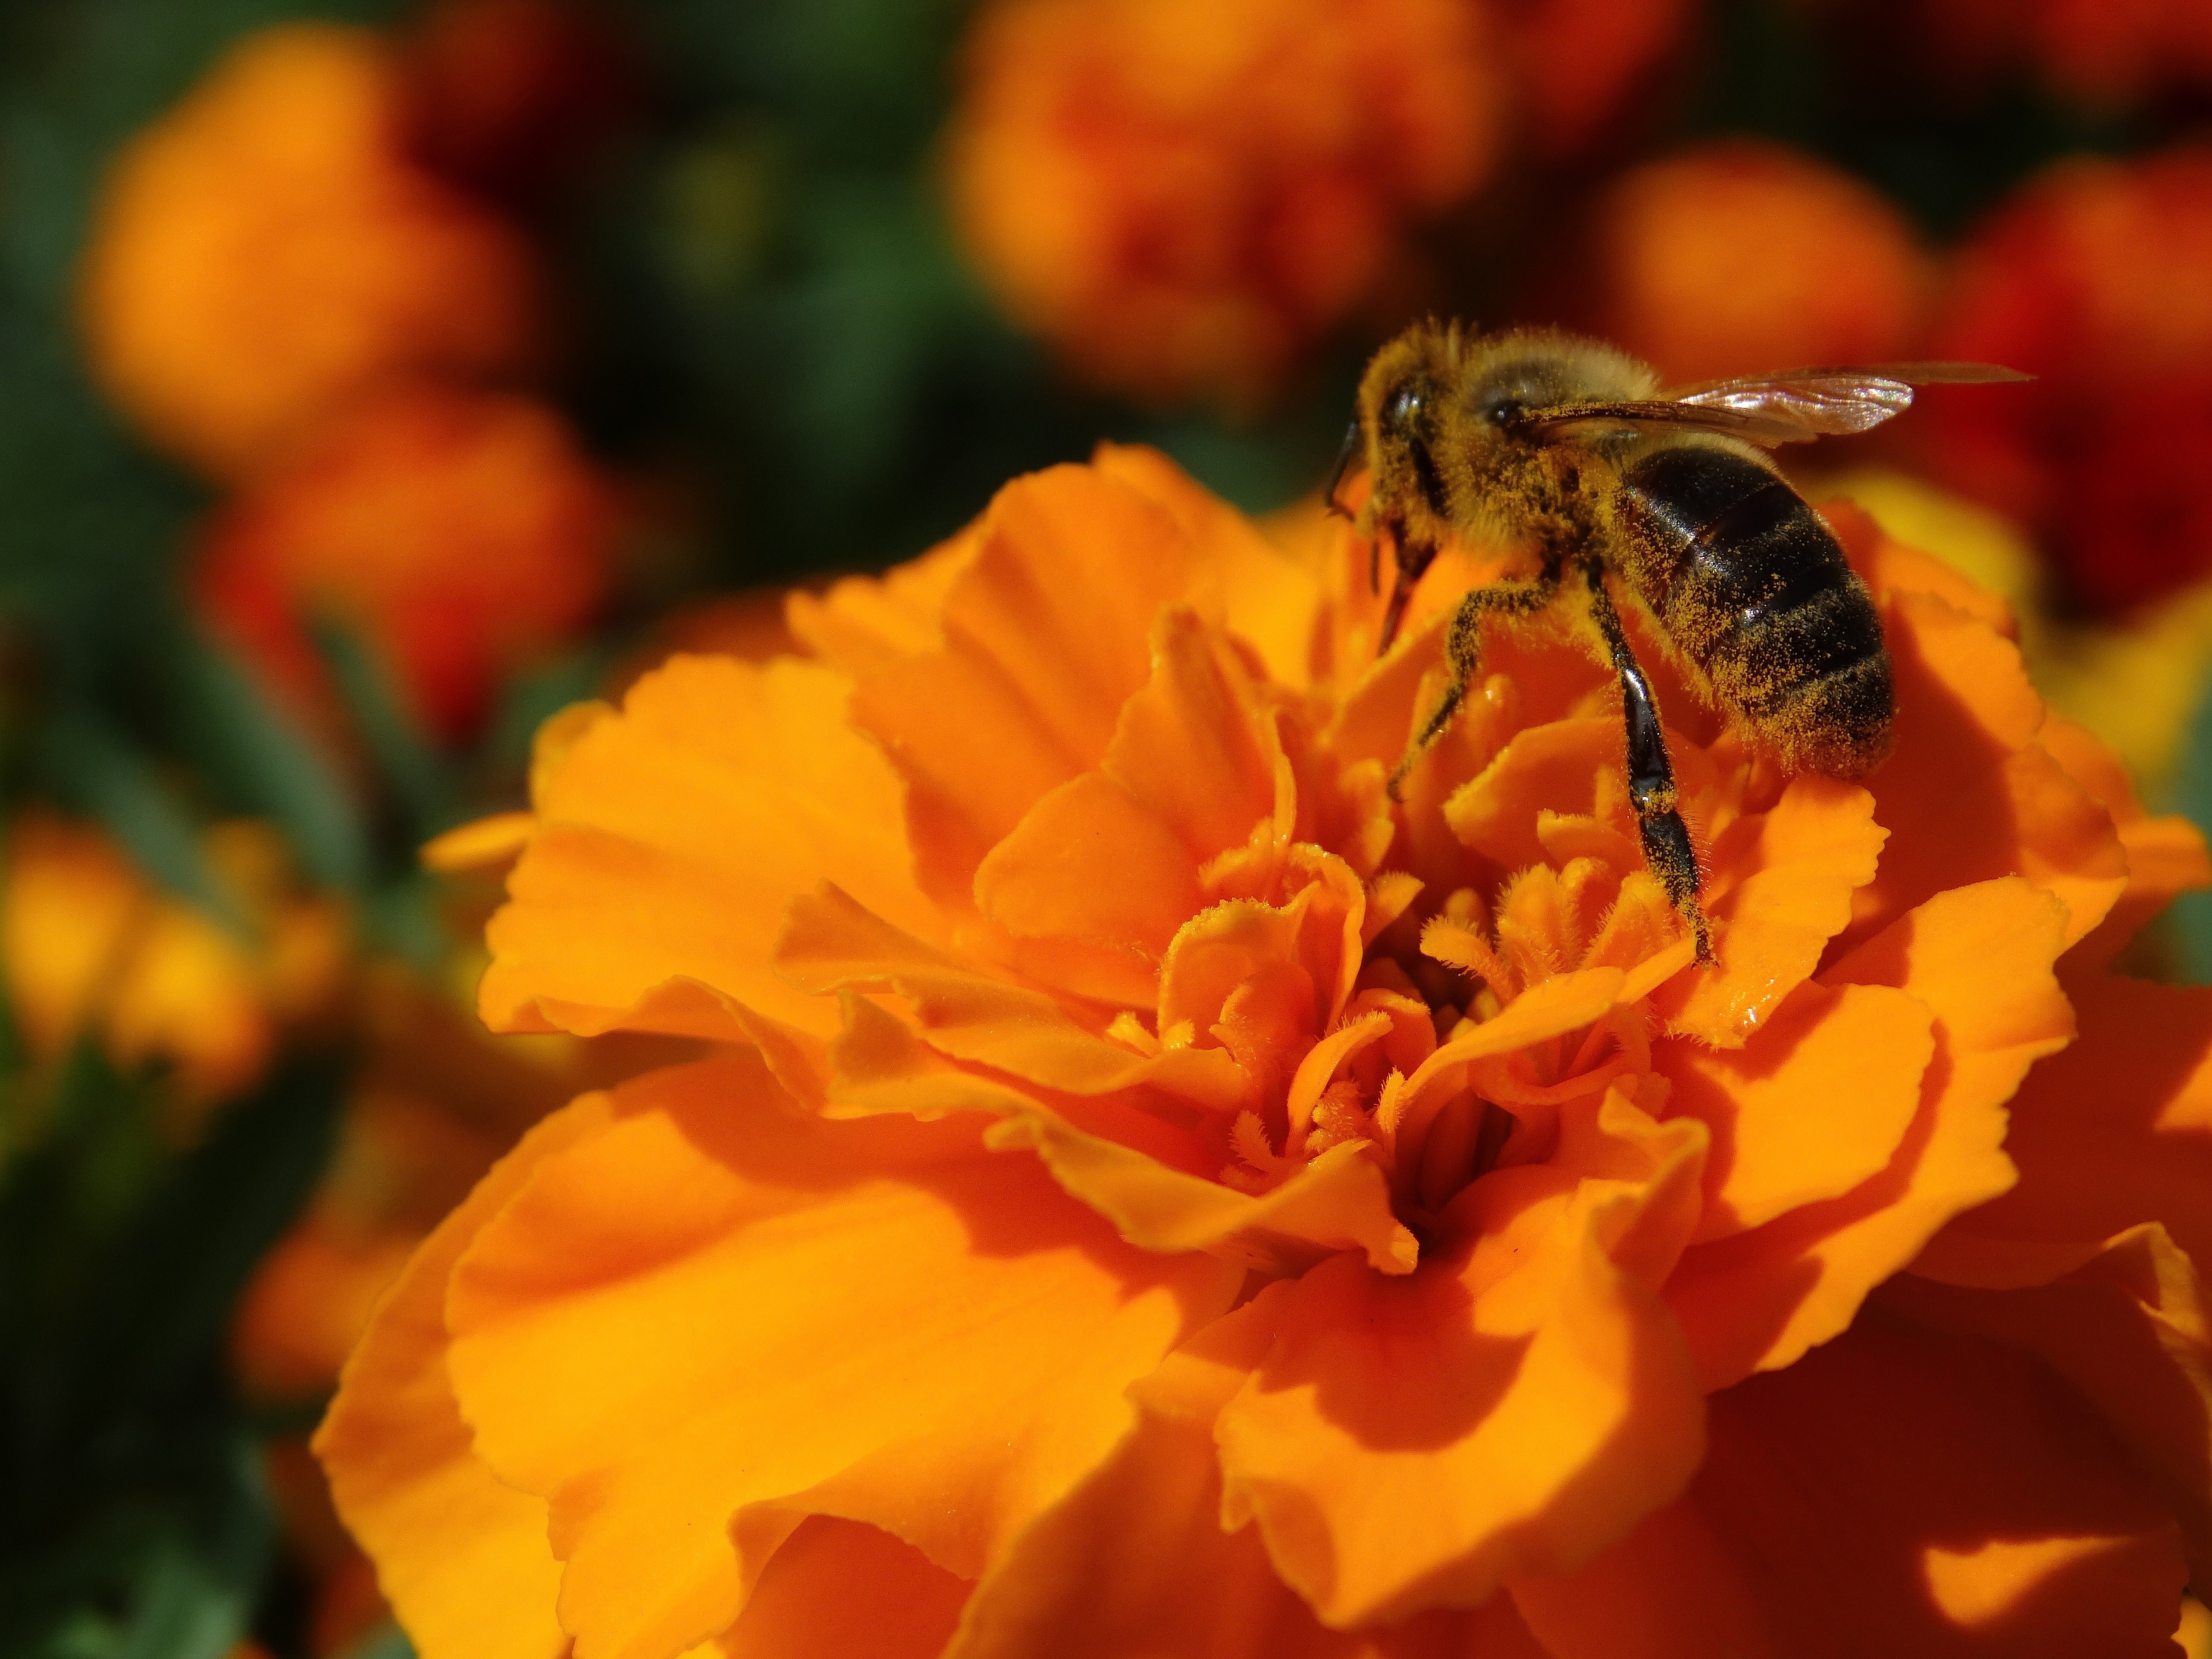
blossom, plant, photography, flower, petal, bloom, orange, pollen, insect, yellow, flora, invertebrate, flowers, close up, bee, nectar, marigold, macro photography, honey bee, pollinator, membrane winged insect